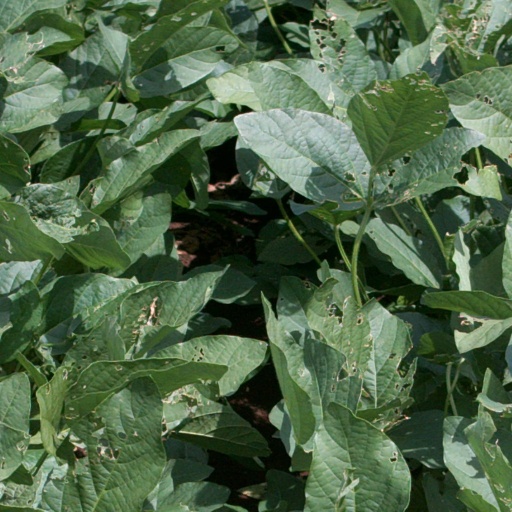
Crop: soybean